Lali Espósito

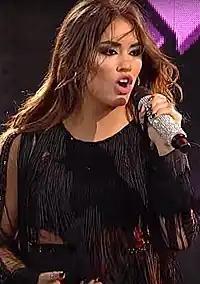
Espósito in the Viña del Mar International Song Festival in 2017.

Espósito released her second studio album "Soy" on 20 May 2016, with newspaper writing that "she takes one more step with this album, she experiments, shows herself as she is, and that is always valuable". In an interview with "Intrusos", the singer referred to the album's title ("Soy", English: "I Am") saying that "it is called Soy because I am sharing the truth about what I think and feel. It is super personal". It sold more than 20,000 copies in Argentina in just three hours, being certified gold by the Argentine Chamber of Phonograms and Videograms Producers (CAPIF). The album debuted at No. 1 in Argentina, Uruguay and Israel, and at No. 5 and No. 6 in Italy and Spain, respectively. Its lead single, "Soy", was released on 5 May and peaked at No. 5 on the "Monitor Latino" Argentina Top 20 chart and at No. 15 on the Ecuador Pop Songs chart. The second single, "Boomerang", was released on 5 September 2016. As of June 2017, its music video has been viewed more than 17 million times. "Soy" was listed as one of the best albums of 2016 by Billboard Brasil along with Beyoncé's "Lemonade", Lady Gaga's "Joanne", J Balvin's "Energía" and others. In the same year, Espósito was featured on Abraham Mateo's remix of the song "Mueve" from the re-issue of his album "Are You Ready?", on Brian Cross song "Firestarter" from his second studio album "Darkness to Life" and on Baby K's Spanish version of the international hit "Roma-Bangkok".